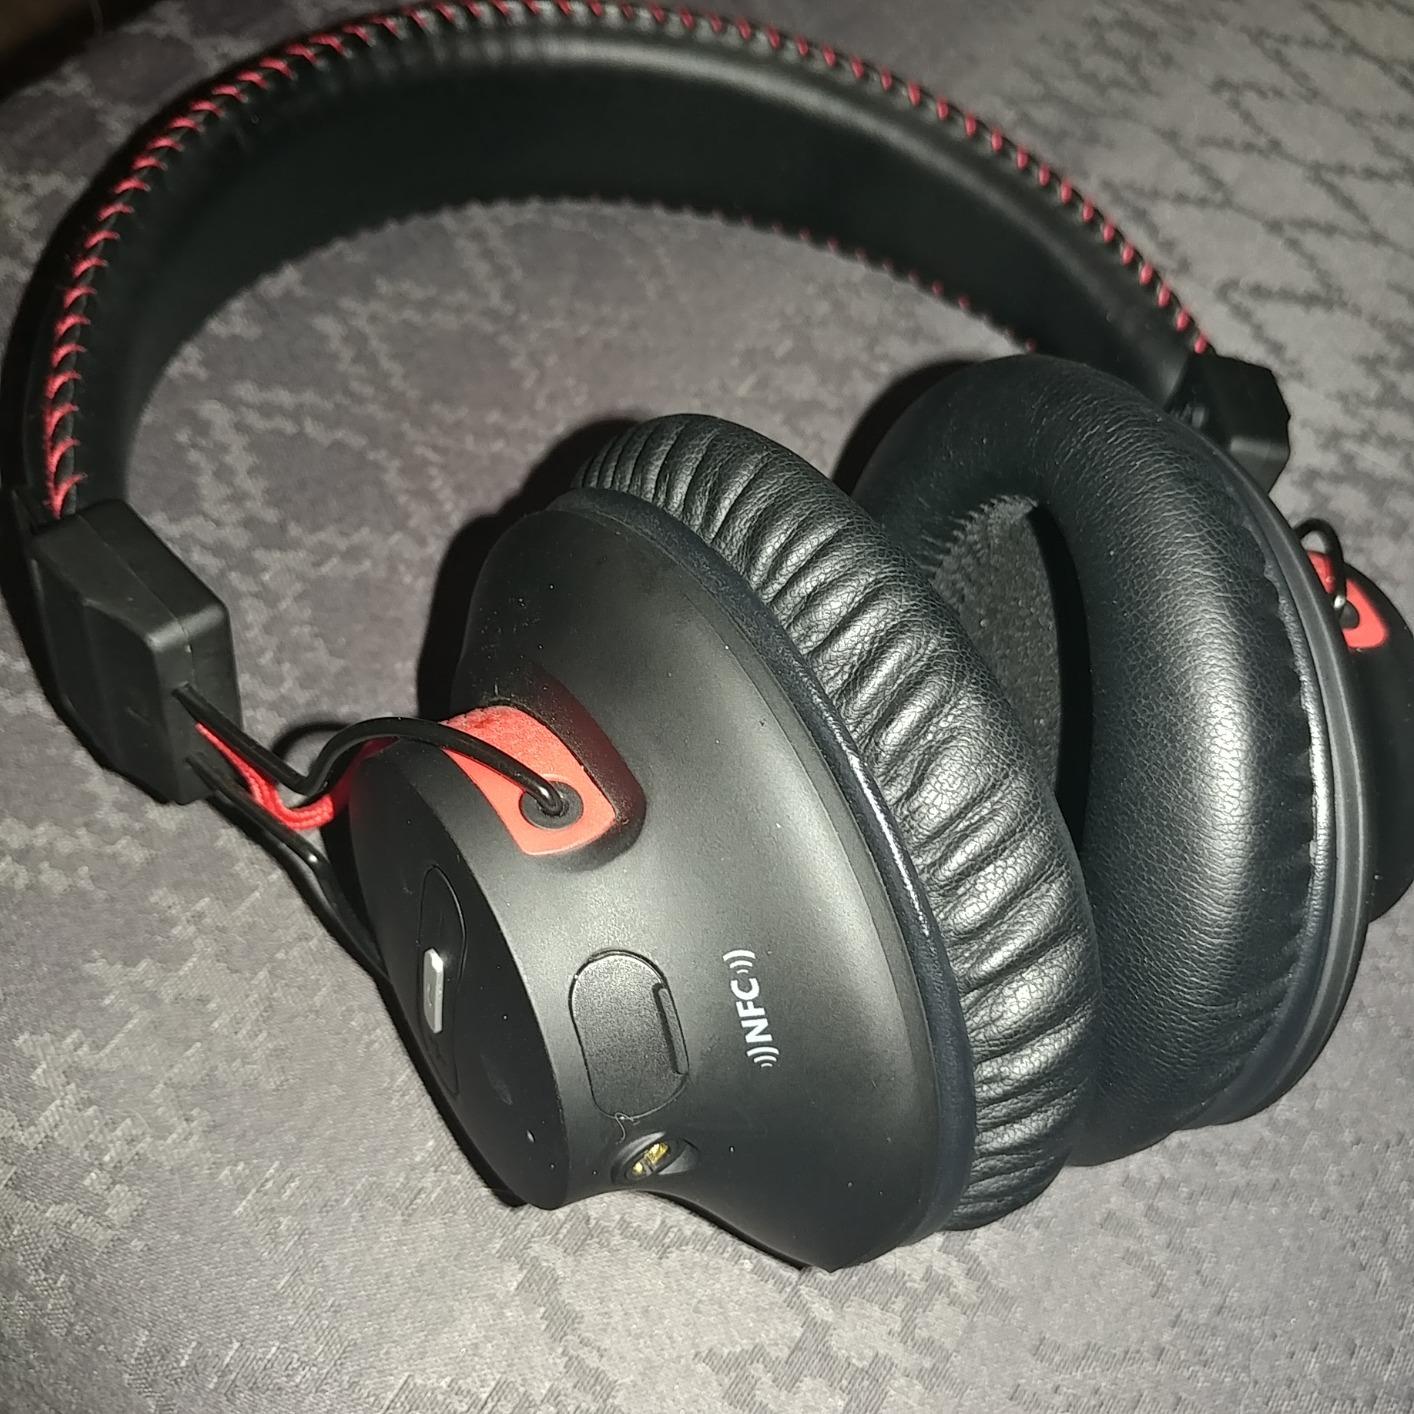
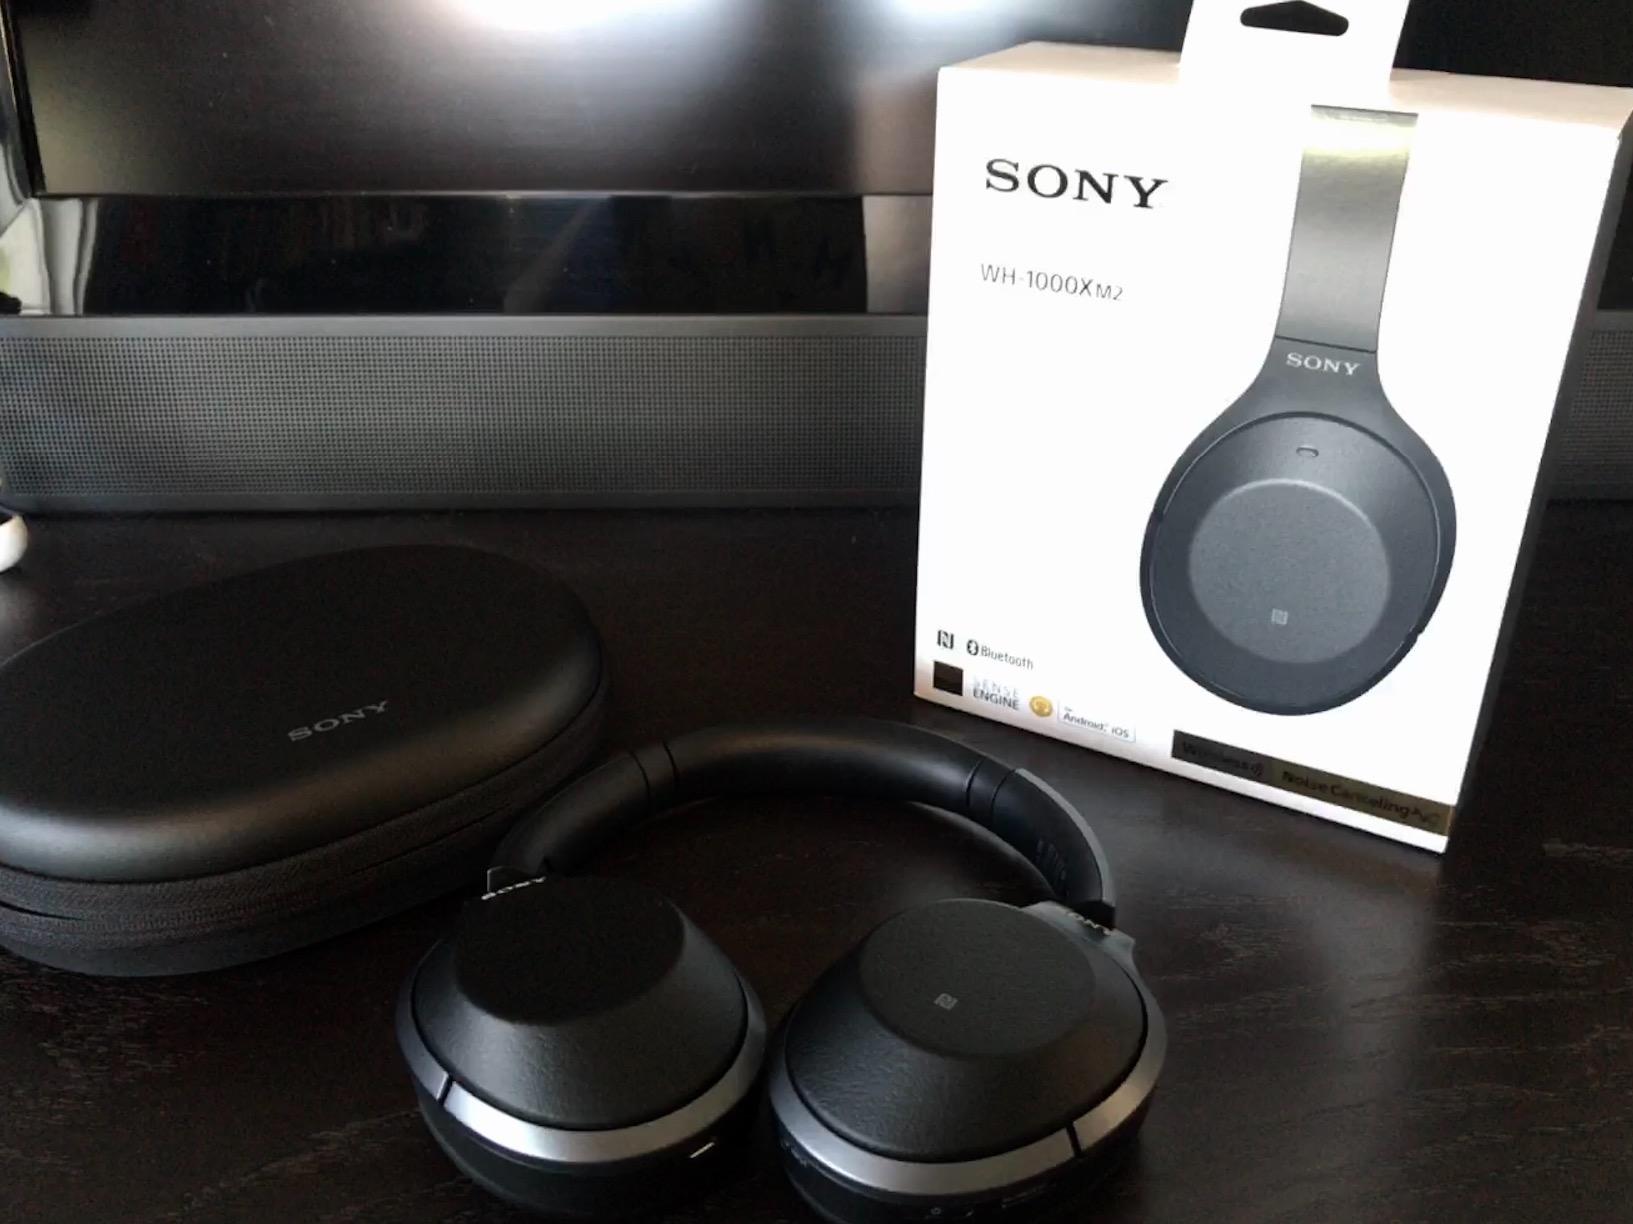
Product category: headphones
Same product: no